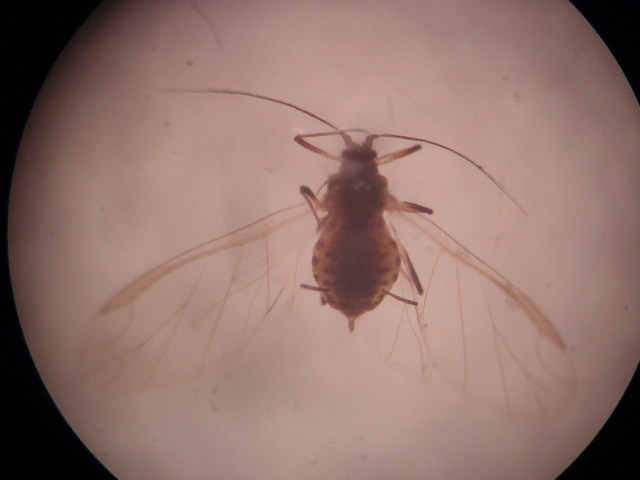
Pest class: green_peach_aphid